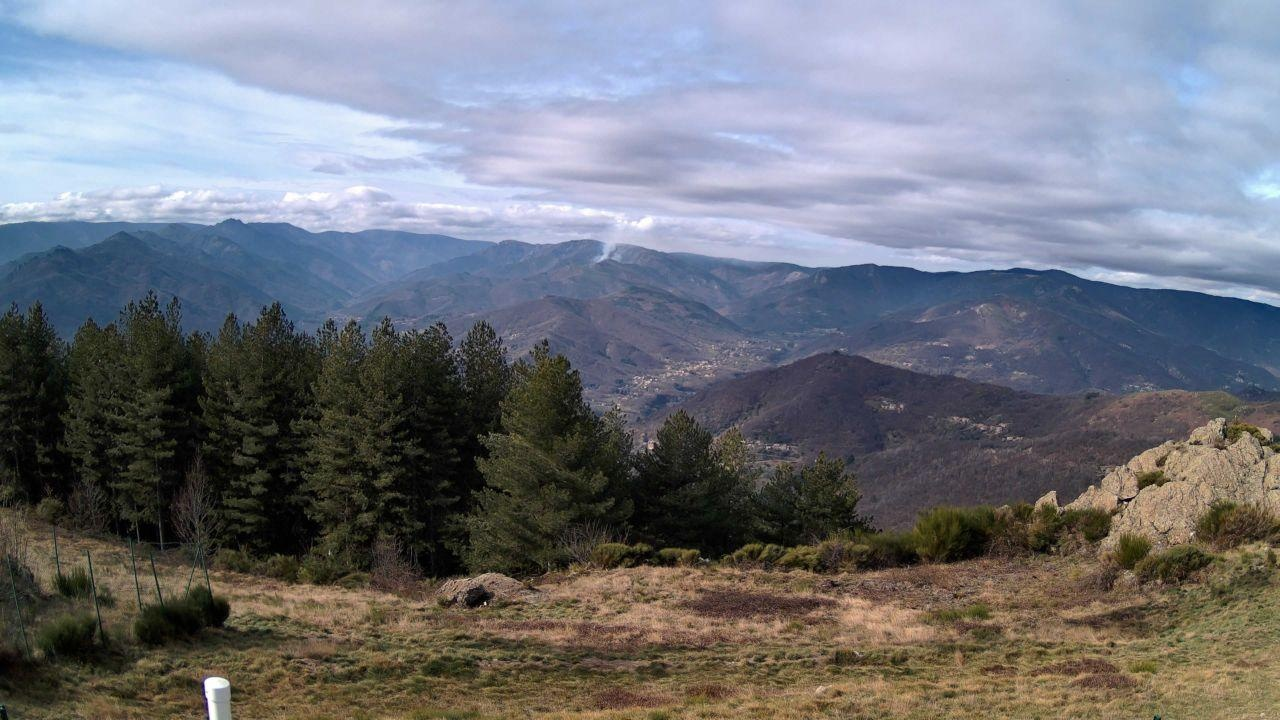
Fire: no
Smoke: yes